Breviceratops

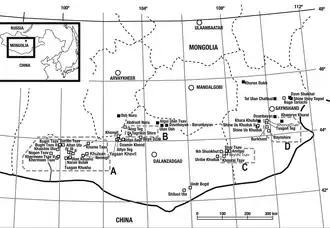
Fossil localities in Mongolia. "Breviceratops" fossils have been collected at Khulsan (area A)

The first fossils were discovered during the 1960s by the Polish expedition to the Nemegt Basin of Gobi Desert. The specimens were originally described by Teresa Maryańska and Halszka Osmólska in 1975 and named as a second species of "Protoceratops", "Protoceratops kozlowskii", the specific name honouring Polish paleontologist Roman Kozłowski.